Shiriyazaki Lighthouse

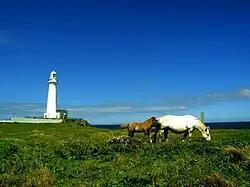
Shiriyazaki Lighthouse

is a lighthouse located on the outermost extremity of Cape Shiriyazaki, the northeasternmost point of Honshu, in Higashidōri, Aomori Prefecture, Japan. It received protection as a Registered Tangible Cultural Property in 2017.